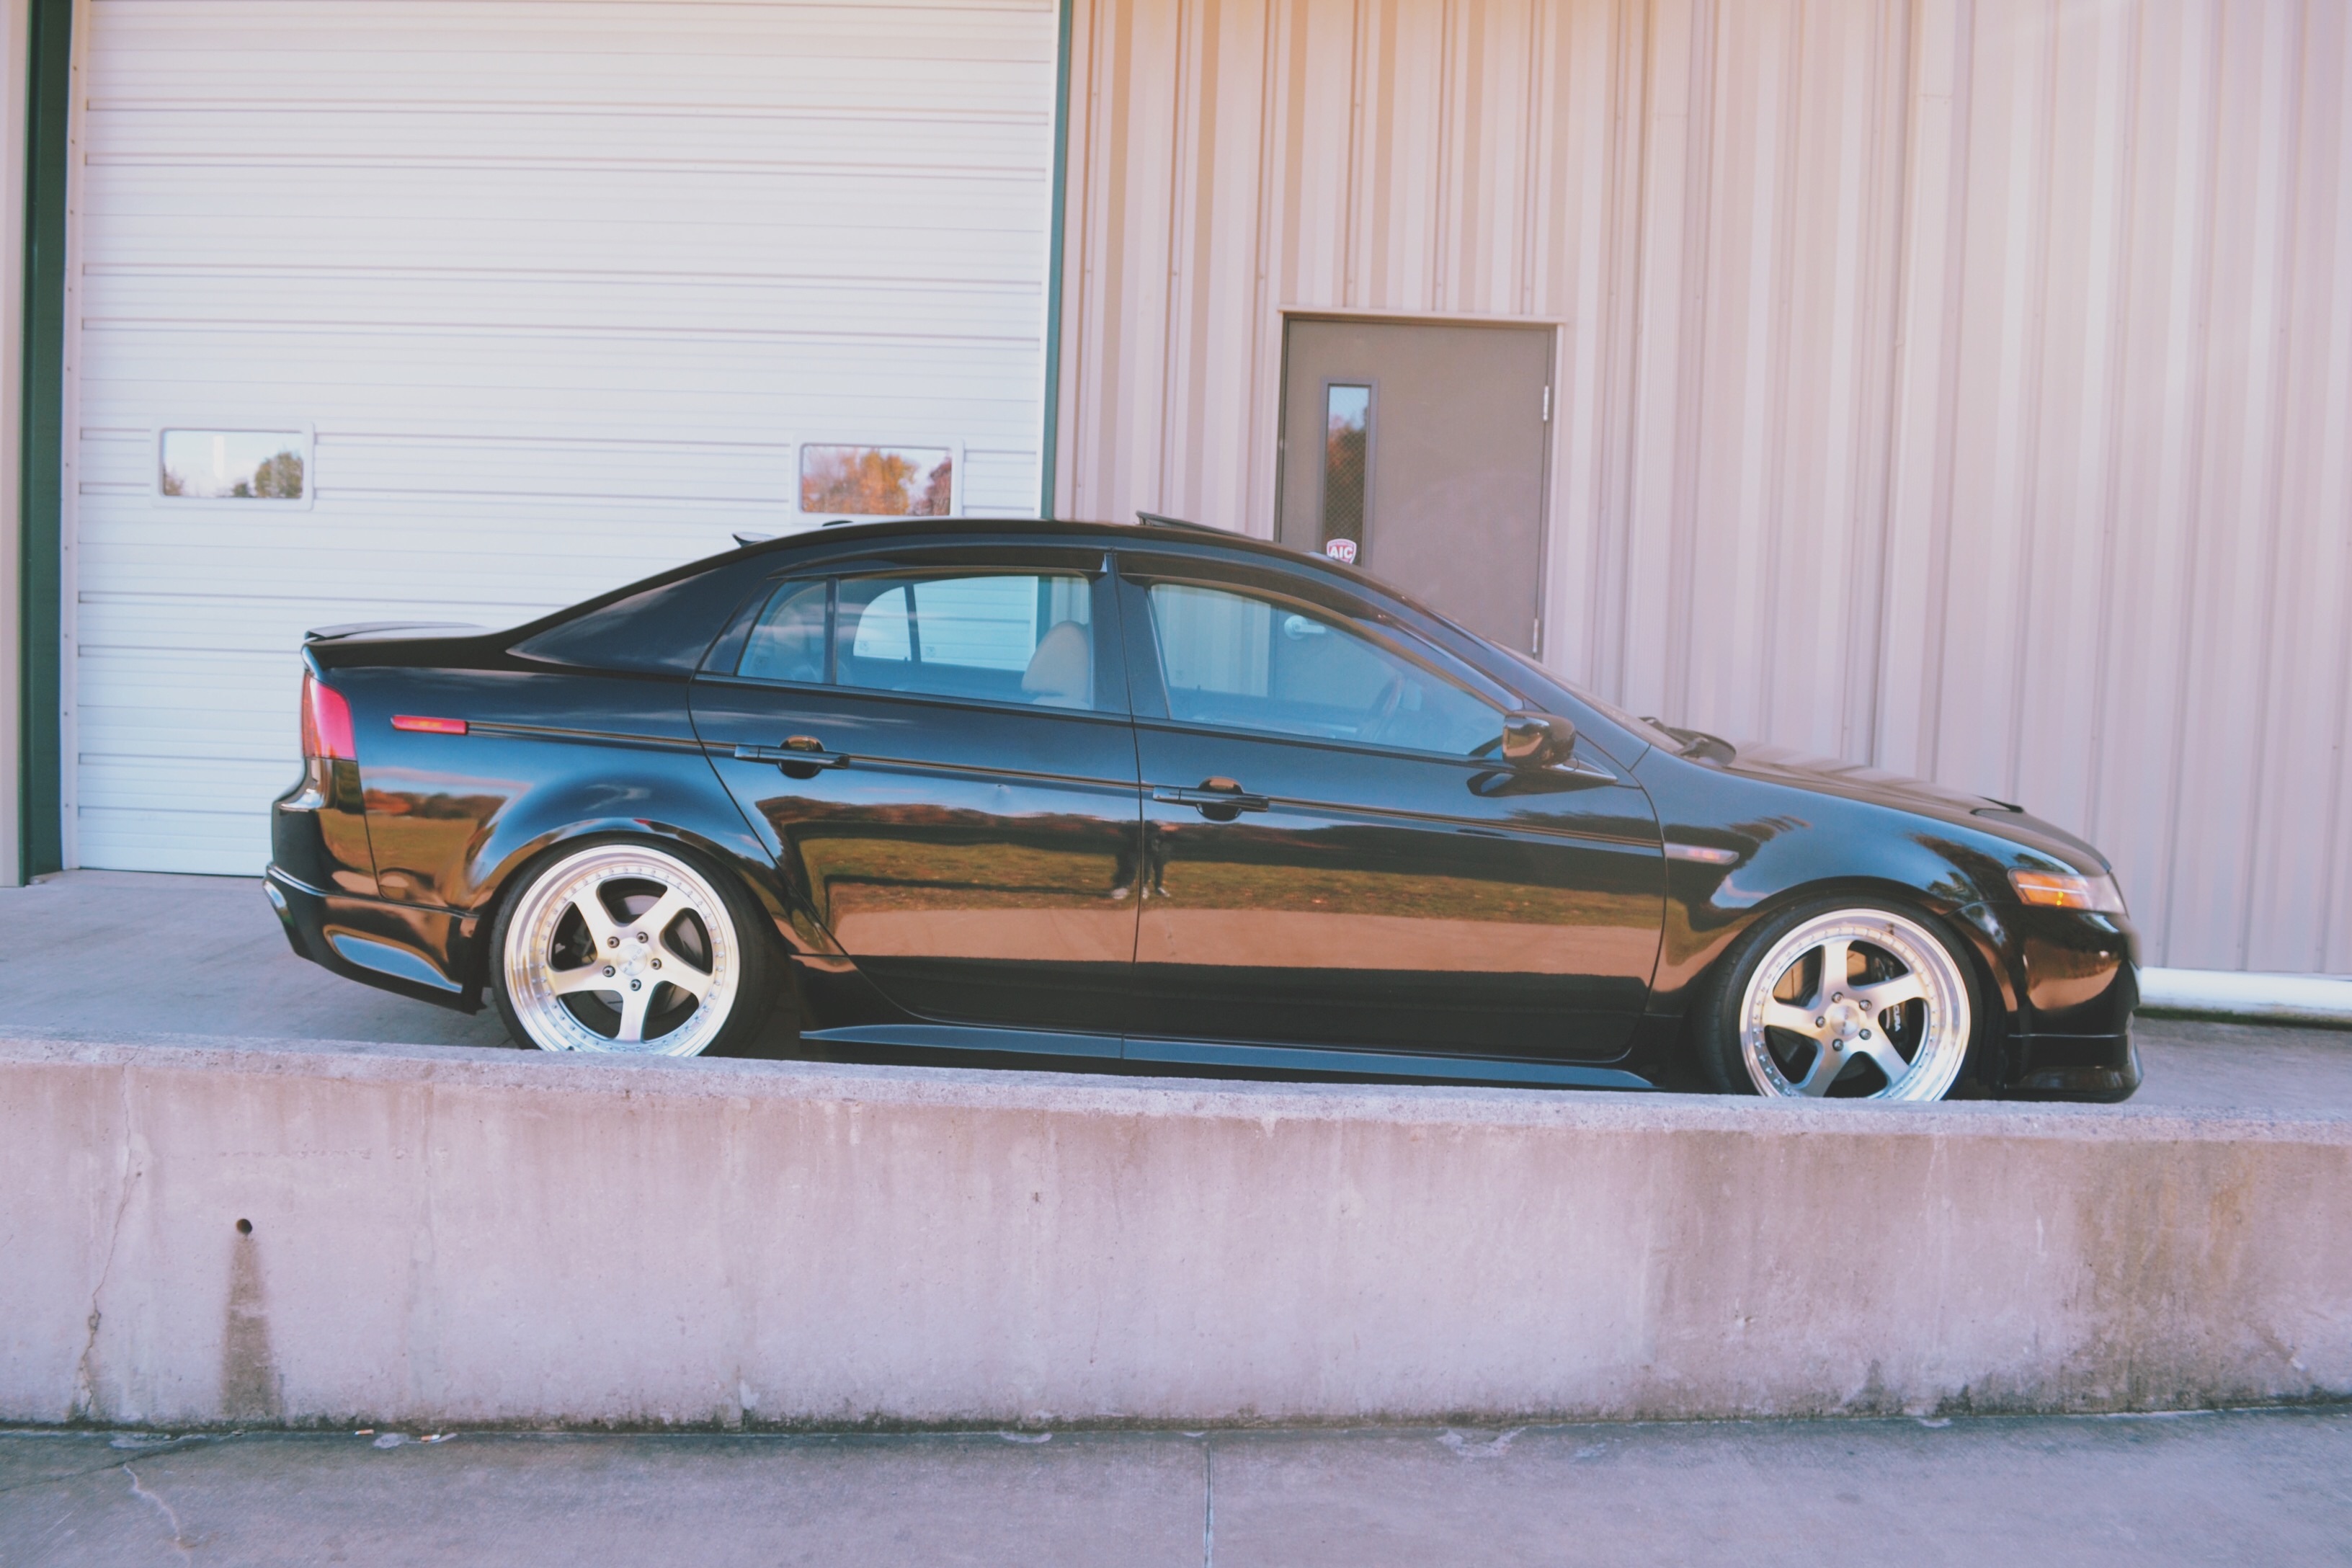
car, wheel, vehicle, sports car, bumper, ford, sedan, audi, land vehicle, automobile make, automotive exterior, compact car, automotive design, luxury vehicle, family car, executive car, mid size car, ford motor company, acura tl